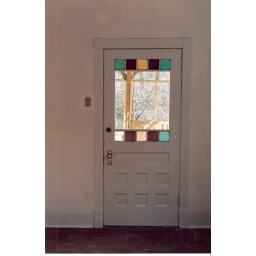
The whole house had been painted white on the inside by the previous owner.